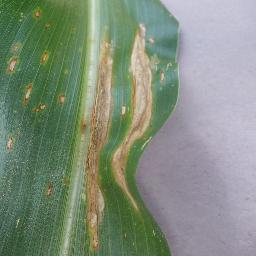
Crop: corn
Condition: (maize)_northern_blight